Ethnic groups in Tamil Nadu

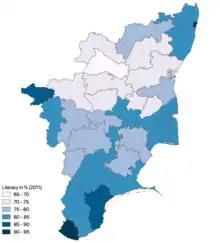
District level literacy (2011 data)

The presence of Kannada-speaking people in Tamil Nadu is seen since 7th century, various Kannada kingdoms like Western Gangas, Chalukyas, Rashtrakuta, Hoysalas and Vijaynagara made portions of modern Tamil Nadu as their dominions, especially the Kongu Nadu region. Kannada rulers of Hoysala and Vijayanagara empire played a major role in the politics of Tamil-country from being Kanchi, Tiruvannamalai, Srirangam as their capital from the beginning of 8th century to the end of the Vijayanagara empire, especially during the period of Islamic invasions in south the rulers Hoysala and the Vijayanagara played a major role in protecting the Hindu shrines of Tamil Nadu from northern invasions in south